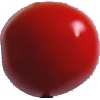
Label: Tomato 4